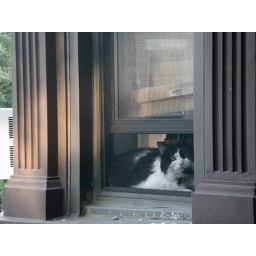
cat in the window next door